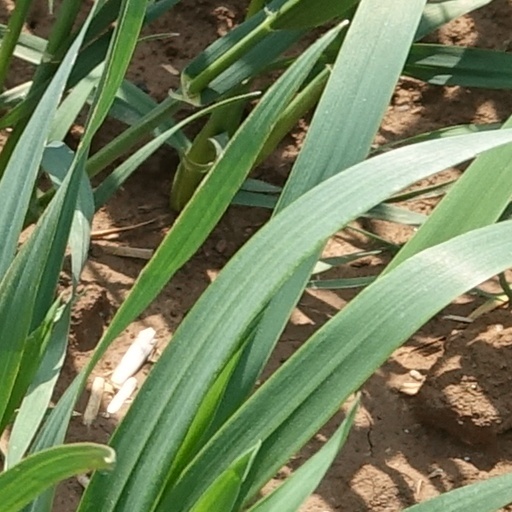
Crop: wheat